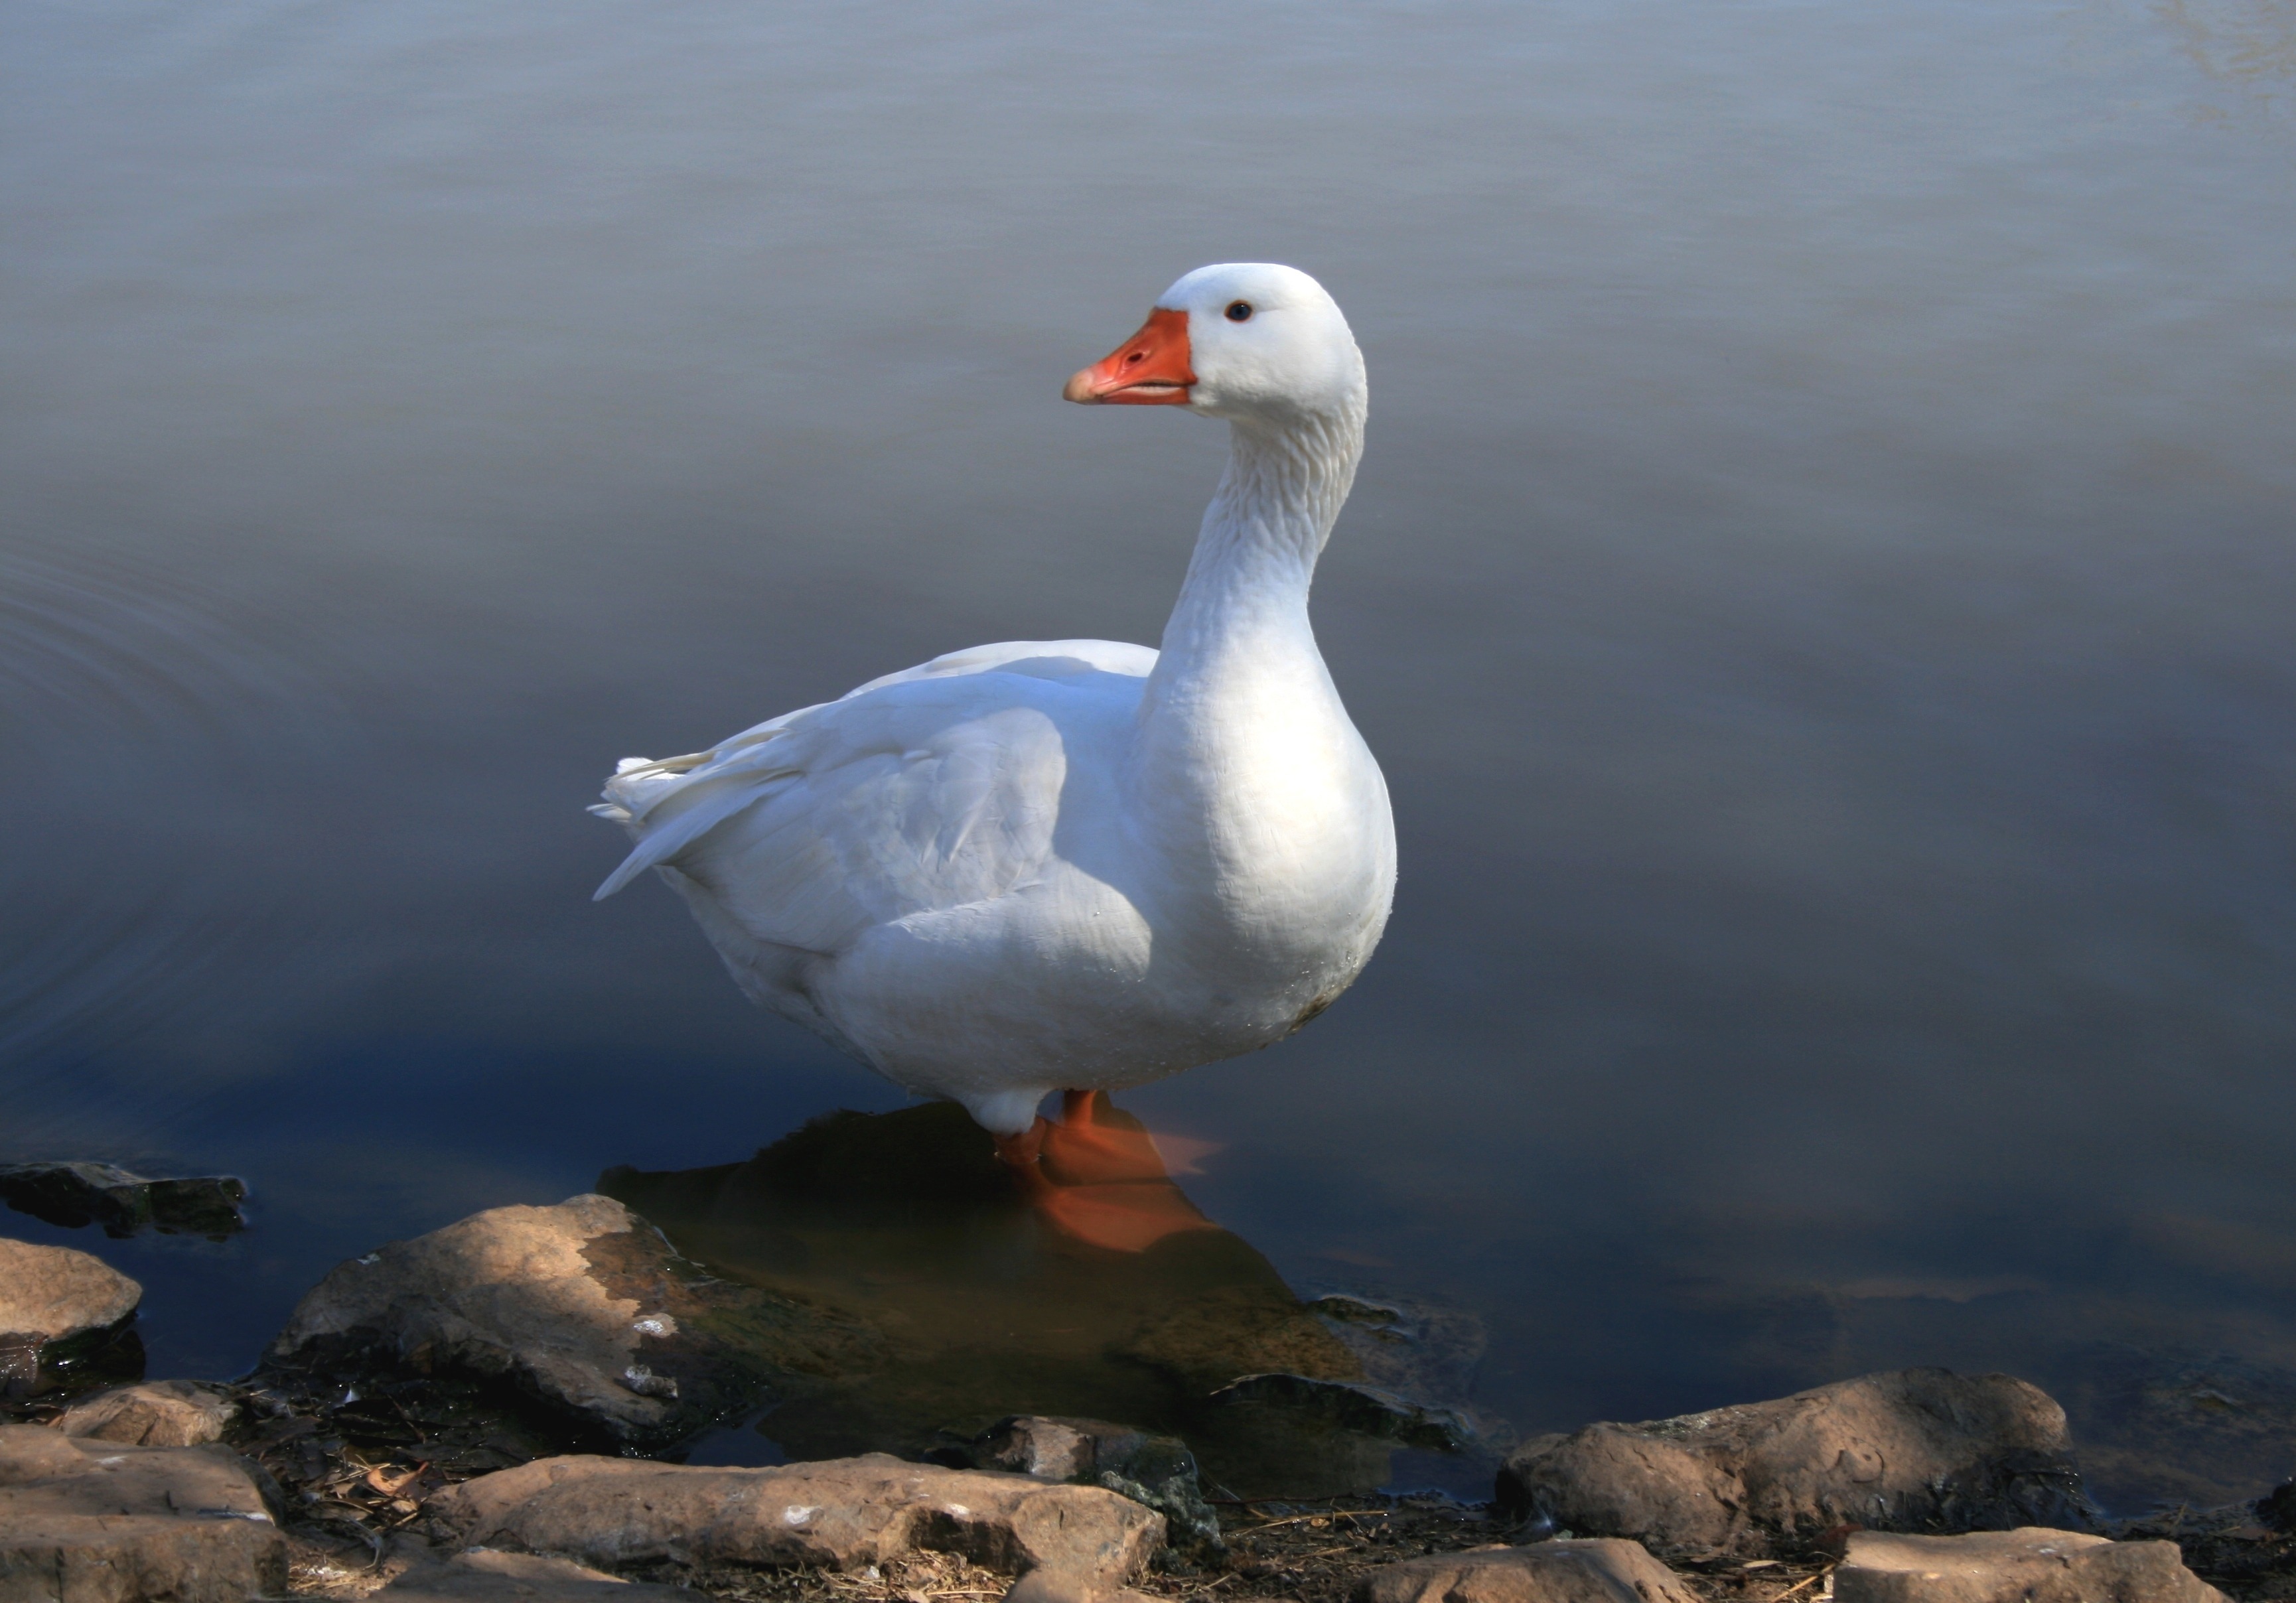
bird, wing, pond, beak, fowl, fauna, stones, duck, goose, vertebrate, soft, waterfowl, water bird, forward, white goose, ducks geese and swans, standing in water, long necked, beautiful creature